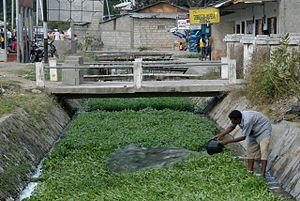
Ipomoea aquatica, le liseron d'eau, ipomée aquatique, patate aquatique ou kangkong, est une espèce de plantes dicotylédones de la famille des Convolvulaceae, tribu des Ipomoeeae, originaire d'Extrême-Orient.